486th Bombardment Squadron

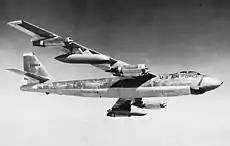
B47E Stratojet in flight

In July 1951, Strategic Air Command (SAC) reopened Sedalia Air Force Base, Missouri, which had served as an air transport base during World War II. On 1 August, it activated the 4224th Air Base Squadron to expand the field to accommodate strategic bombers, and on 1 October 1952, the 340th Bombardment Wing, including the 486th Squadron, was activated to replace the 4224th. However, the wing concentrated is activities on bringing Sedalia to operational status and the squadron was only nominally manned, and did not become operational until 1954, when it began to receive Boeing B-47 Stratojets.